Commonwealth of Nations

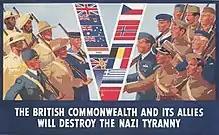
Poster from the Second World War, depicting soldiers from Britain, Canada, Australia, New Zealand, the Colony of Southern Rhodesia, South Africa and imperial India

Commonwealth countries and the Empire were involved in every major theatre of the Second World War. The British Commonwealth Air Training Plan was established for pilots from across the Empire and Dominions, created by the governments of the United Kingdom, Canada, Australia and New Zealand. Troops from Australia, Britain, the British Raj and New Zealand made up the British Commonwealth Occupation Force in post-war Japan.